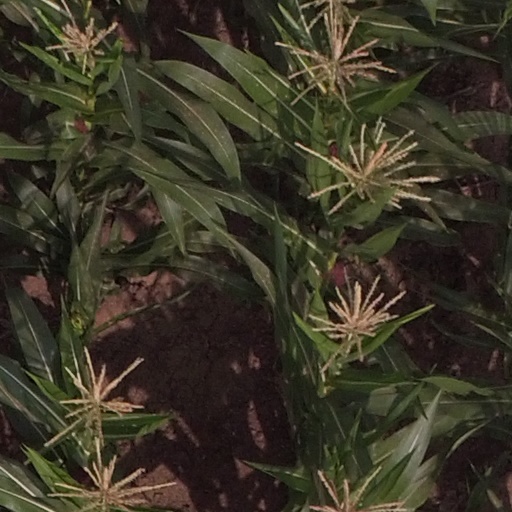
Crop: maize; corn